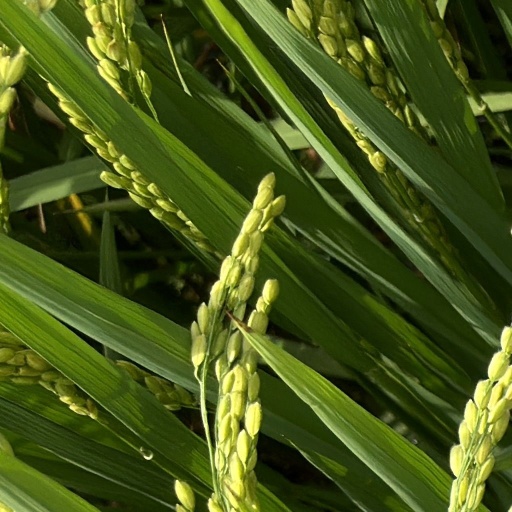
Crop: rice